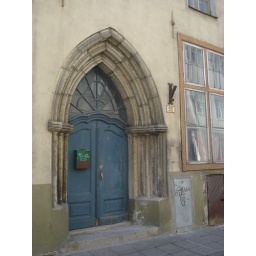
Beautiful blue door in Tallinn, Estonia